Leopold Swaine

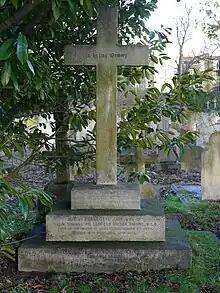
Funerary monument, Brompton Cemetery, London

Major-General Sir Leopold Victor Swaine KCB CMG (15 December 1840 – 13 March 1931) was a British Army officer, military attaché at Berlin and Lord Wolseley's military secretary during the Anglo-Egyptian War.